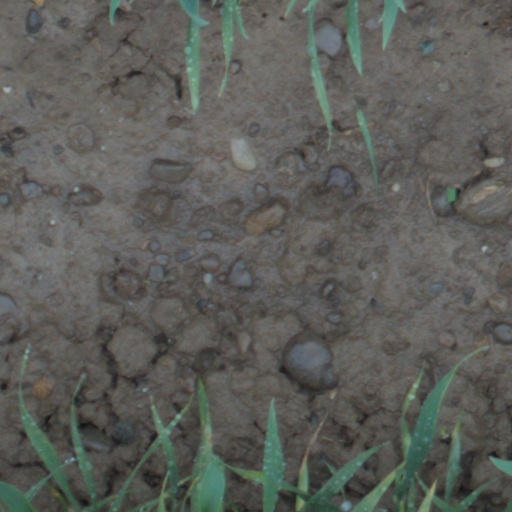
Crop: wheat